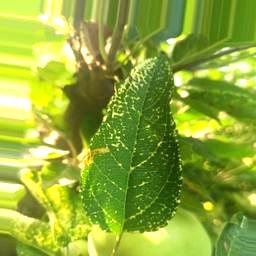
Label: Apple_Mosaic